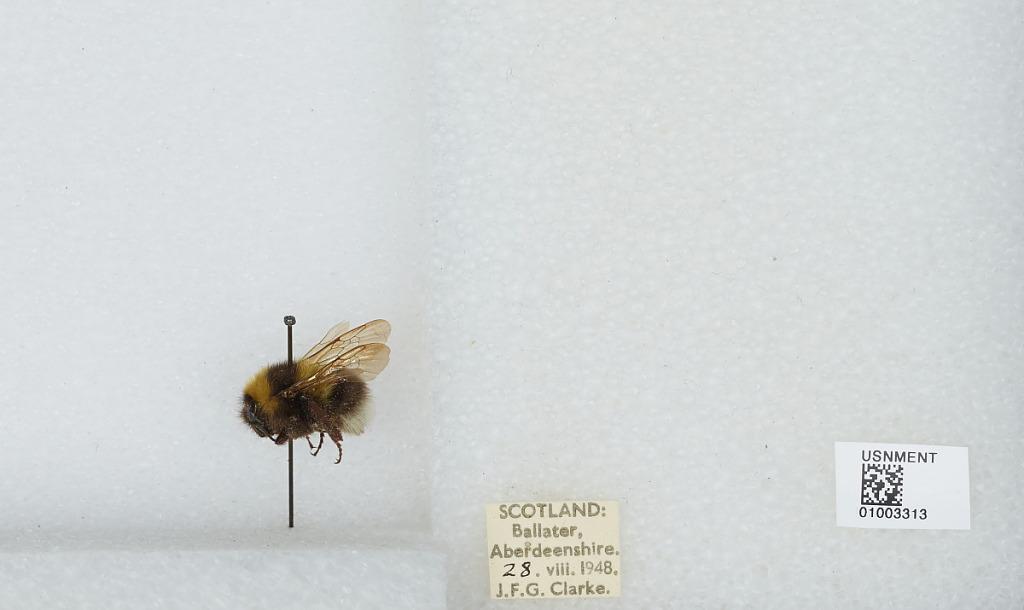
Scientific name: Bombus (Megabombus) hortorum (Linnaeus)
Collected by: J. Clarke
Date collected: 1948-8-28
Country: United Kingdom
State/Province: Scotland
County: Aberdeenshire
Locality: Ballater
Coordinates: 57.0447, -3.0494